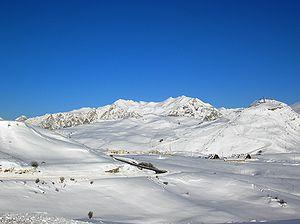
Les Préalpes italiennes sont une suite de reliefs montagneux italiens situés au sud de la ligne de crêtes principale des Alpes et constituant une transition entre les reliefs alpins et la plaine du Pô. Elles font l'objet de plusieurs systèmes de classification.